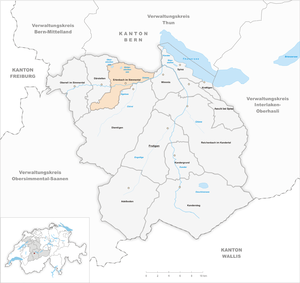
Erlenbach im Simmental est une commune suisse du canton de Berne, située dans l'arrondissement administratif de Frutigen-Bas-Simmental.